General Dynamics F-16 Fighting Falcon variants

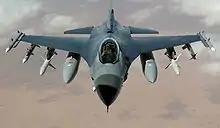
USAF F-16C

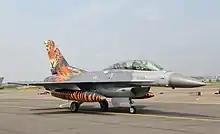
Turkish Air Force F-16D

F-16C (single seat) and F-16D (two seat). The final number of aircraft built and used by the US Air Force were 209 F-16C Block 25, 200 F-16C Block 30, 100 F-16C Block 32, 200 F-16C Block 40, 115 F-16C Block 42, 35 F-16D Block 25, 200 F-16D Block 30, 133 F-16D Block 32, 200 F-16D Block 40, and 100 F-16D Block 42. At this stage, the A/B models were retired and either exported, scrapped for parts, or mothballed and sent to storage facilities. Currently, with the introduction of the F-22 stealth fighter and the mass production of the F-35, the C/D models are being rapidly retired, and the current (2024) fleet remaining in the U.S. Air Force and National Guard consists of 123 F-16C Block 25, 200 F-16C Block 30, 100 F-16C Block 32, 200 F-16C Block 40, 115 F-16C Block 42, 37 F-16D Block 40, and 100 F-16D Block 42.